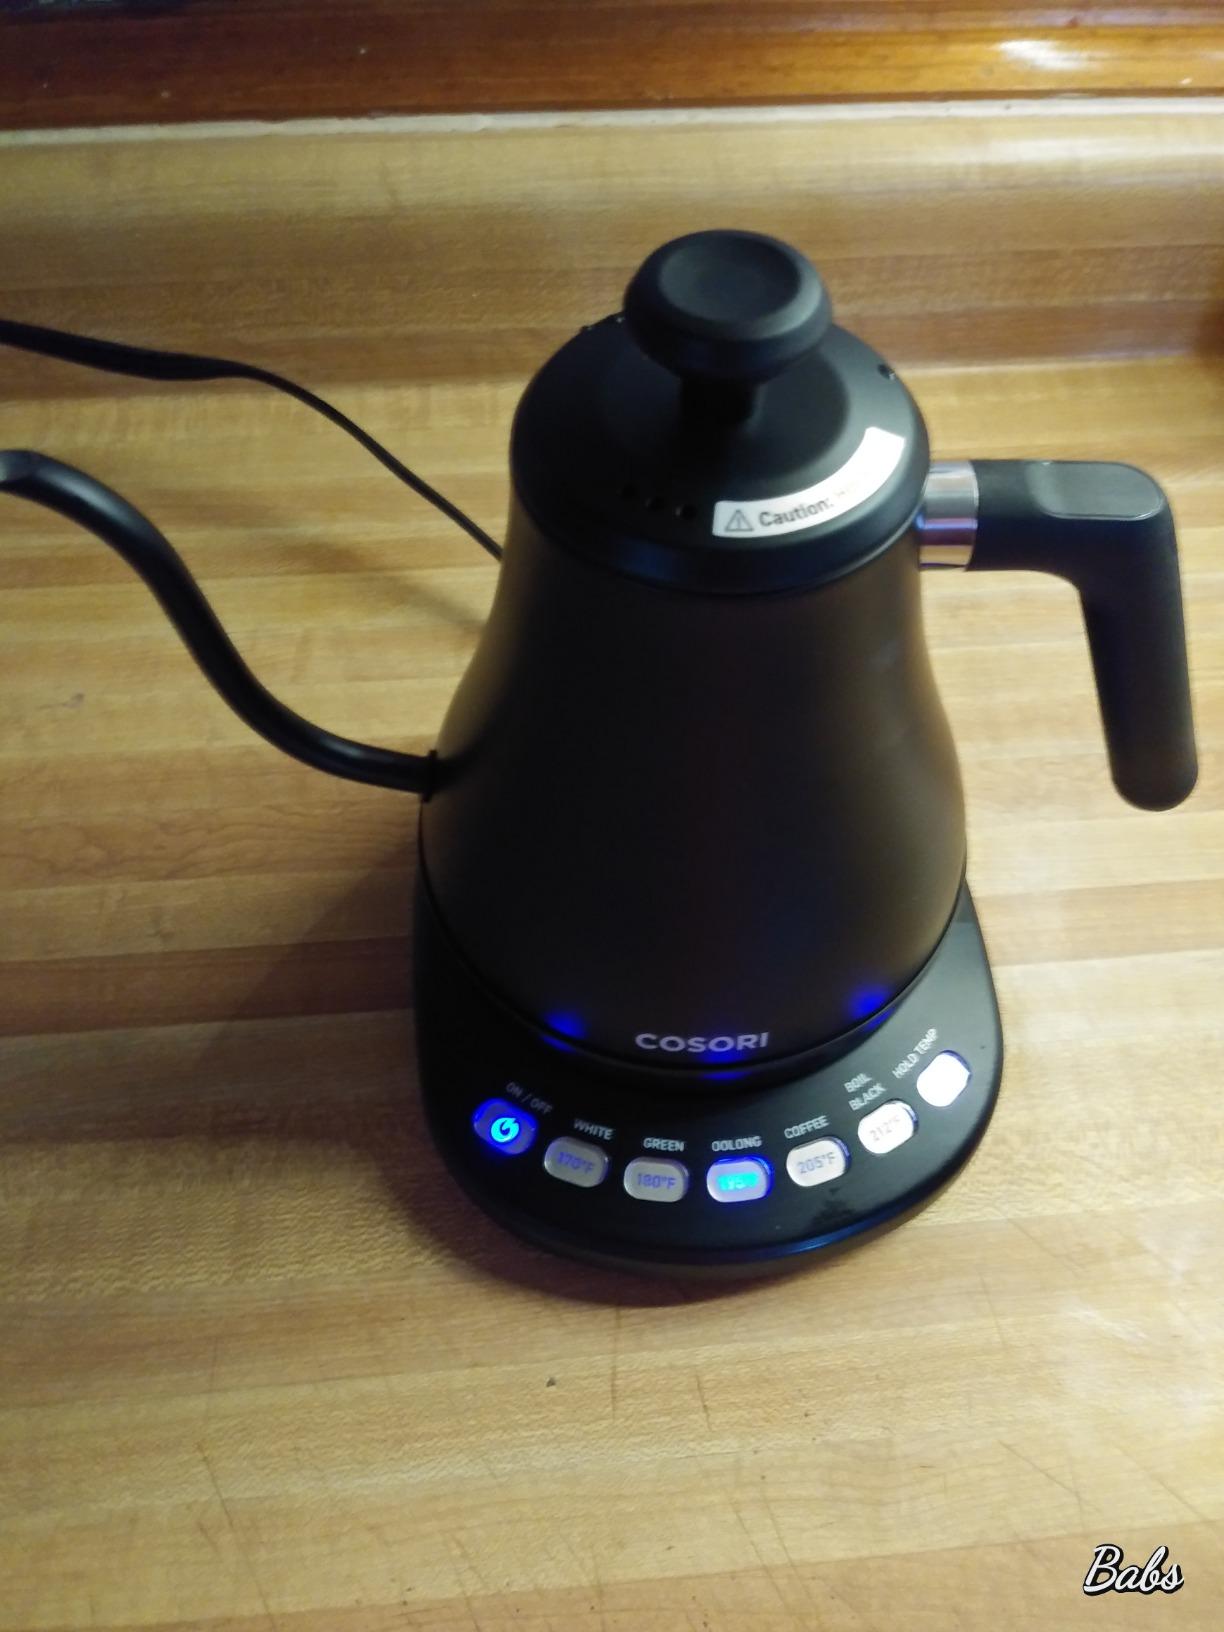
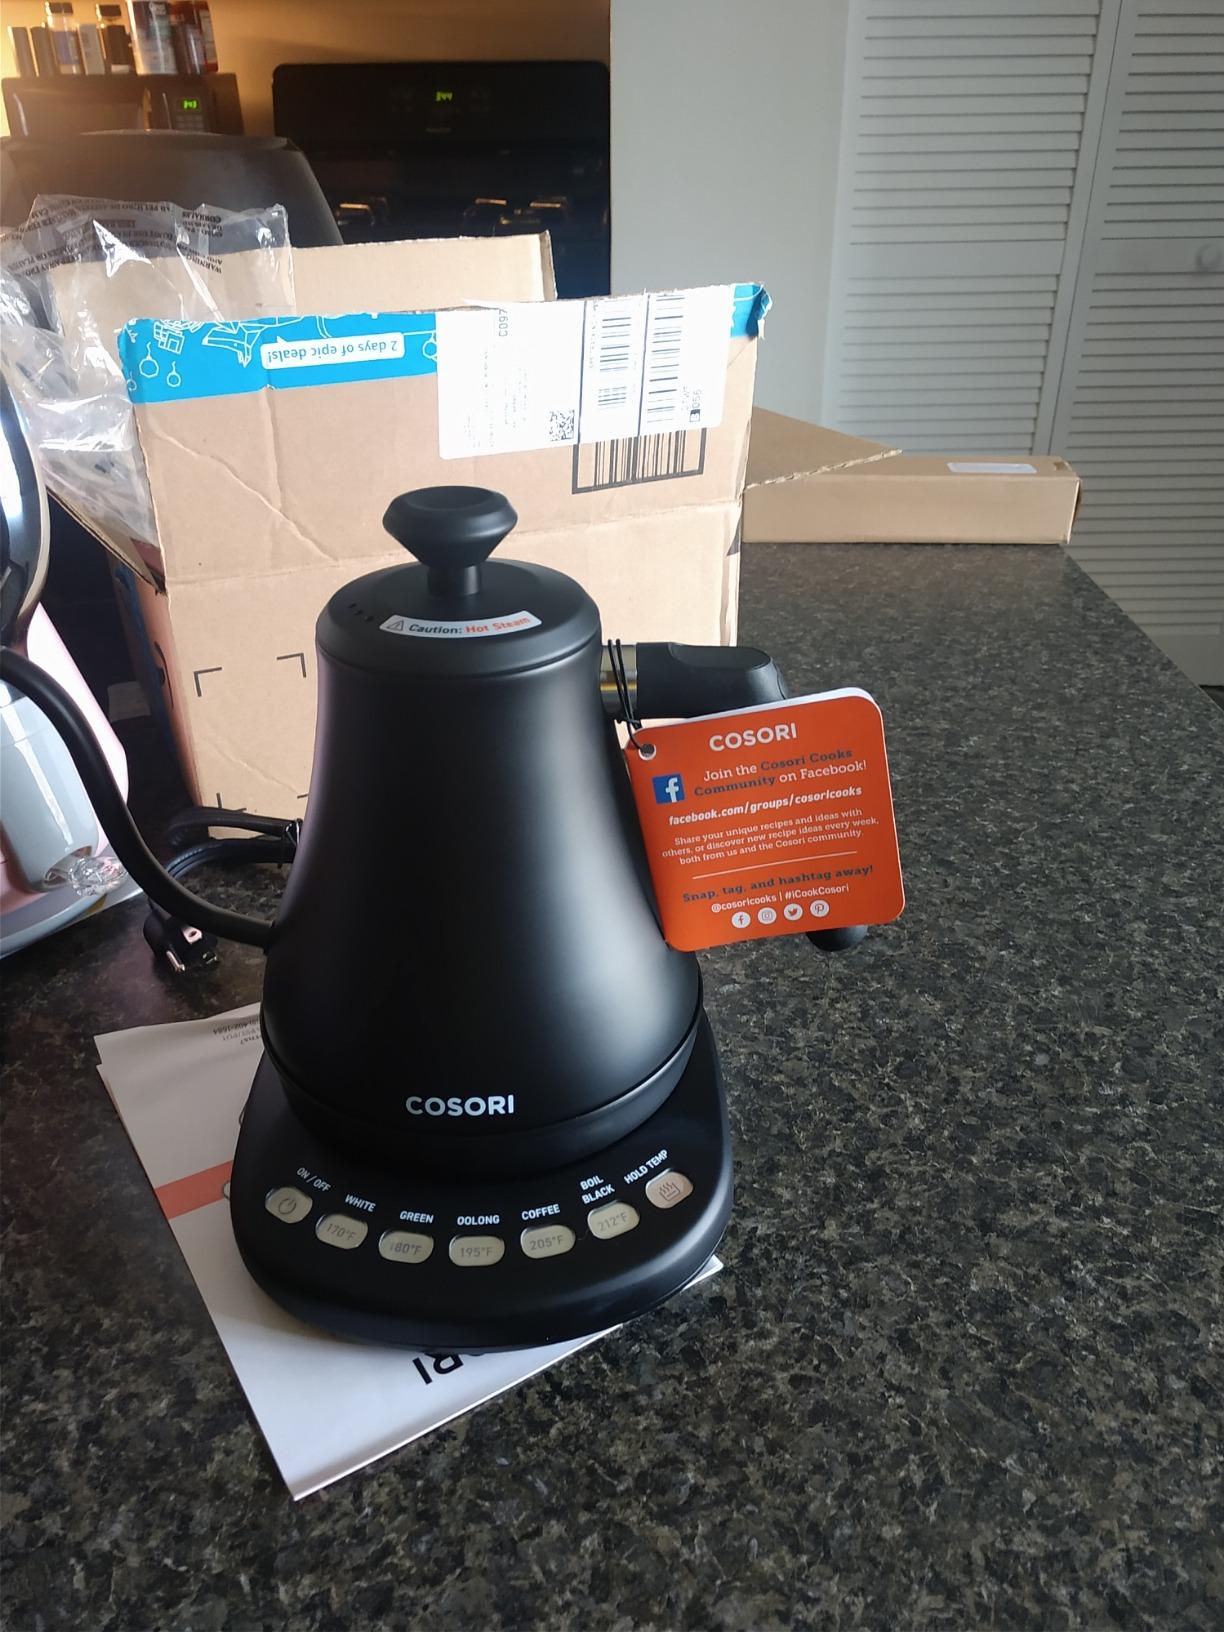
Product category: items_kettle
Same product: yes